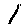
Label: 1